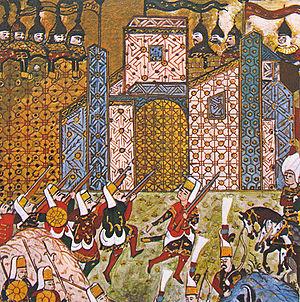
Rhodes est une île grecque, la plus grande du Dodécanèse. Bordée au nord-ouest par la mer Égée et au sud-est par la mer Méditerranée, elle est située entre l'île de Karpathos et les côtes turques, à 17,7 km de ces dernières. Sa population en 2011 est estimée à 115 490 habitants. Rhodes est aussi le nom de la ville principale de l'île et est peuplée de 50 000 à 60 000 habitants. Elle est le siège d'un évêché orthodoxe, la Métropole de Rhodes.
Giovanni IV Crispo, né en 1499 et décédé en 1564, fut le dernier véritable duc de Naxos. Son règne, de 1510 à 1564, fut le plus long de l'histoire du duché. Giovanni IV Crispo succéda à son père Francesco en 1510. Comme il était encore mineur, la régence fut assurée par des représentants de la République de Venise, dont son oncle maternel Antonio Loredano.
Rhodes est la capitale de l’île de Rhodes, île grecque du Dodécanèse dans la mer Égée.
Le siège de Rhodes de 1522 est un siège organisé autour de l'île de Rhodes par les armées ottomanes en 1522.
Cette page concerne l'année 1522 du calendrier julien.